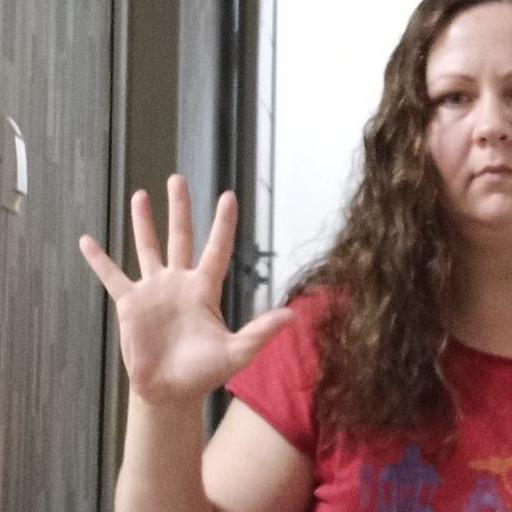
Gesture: palm